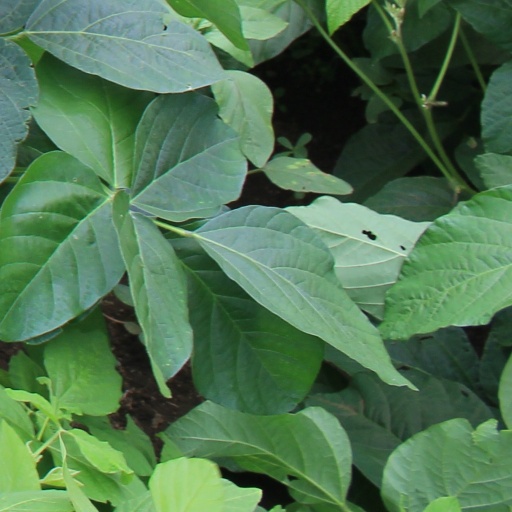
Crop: soybean